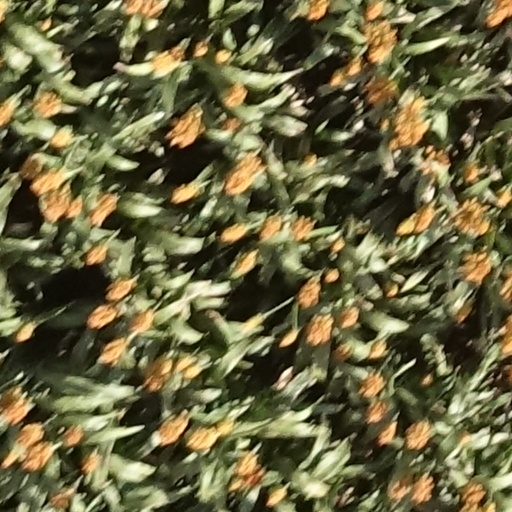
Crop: sorghum